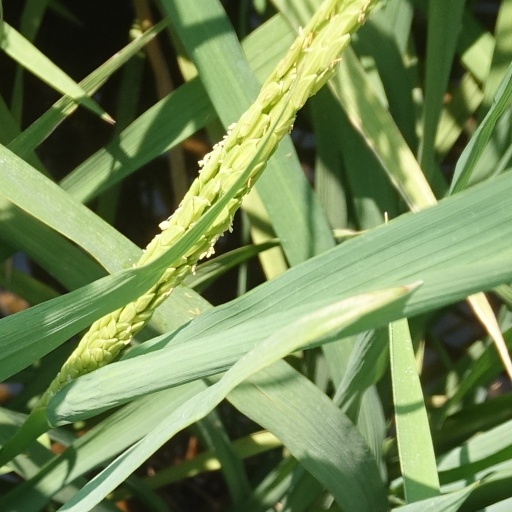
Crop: rice